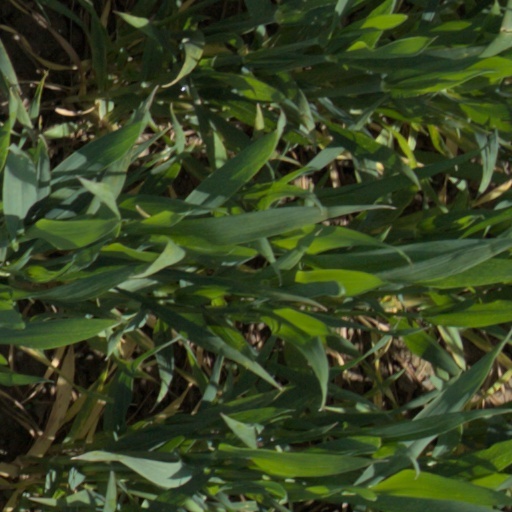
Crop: wheat